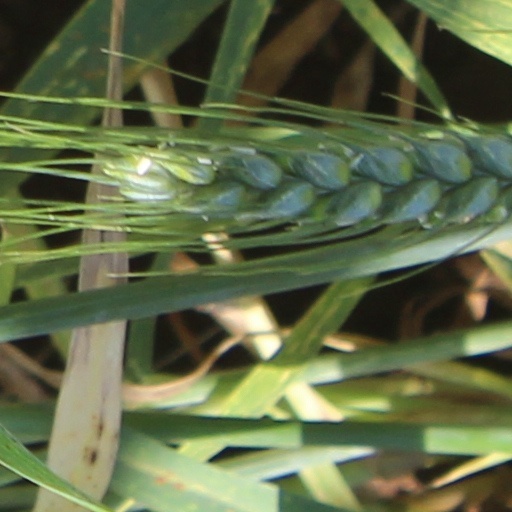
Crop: wheat